Fire House No. 3

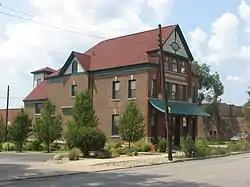
Fire House 3, July 2012

Fire House No. 3 is a historic fire station located at South Bend, St. Joseph County, Indiana. It was built in 1892, and is a -story, rectangular, Queen Anne style brick building. It has a gable front and cross-gable roof and features a simple square hose drying tower. It remained in use as a fire station until the 1960s, after which it was adapted for commercial uses.